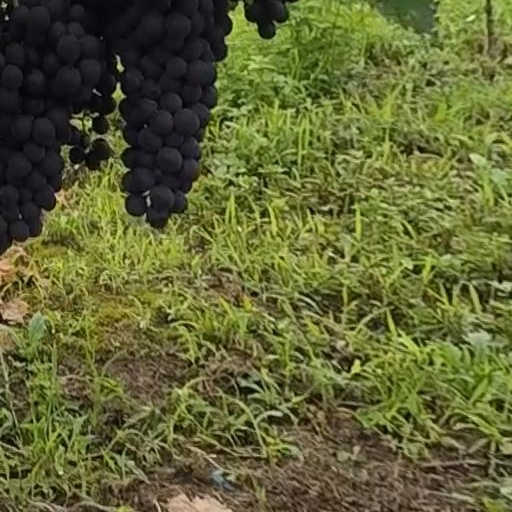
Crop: grape